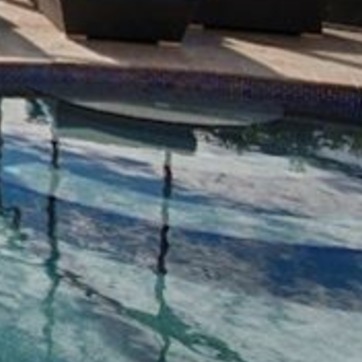
Material: water